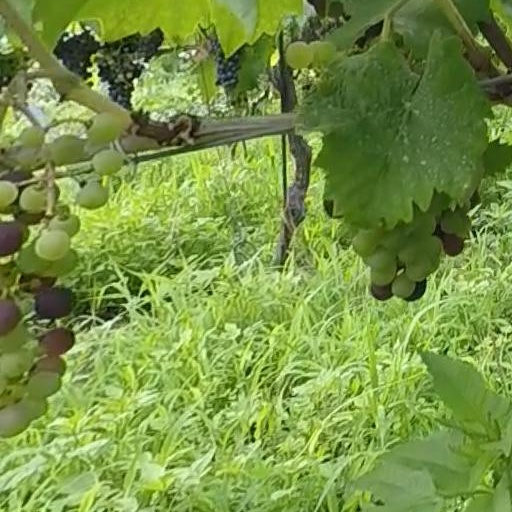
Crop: grape